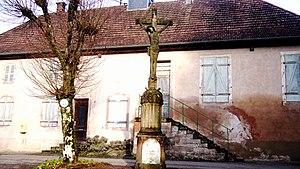
Croix devant l'ancienne école du Grand Rombach à Sainte Croix-aux-Mines
La commune française de Sainte-Croix-aux-Mines possède de nombreuses croix et calvaires anciens.